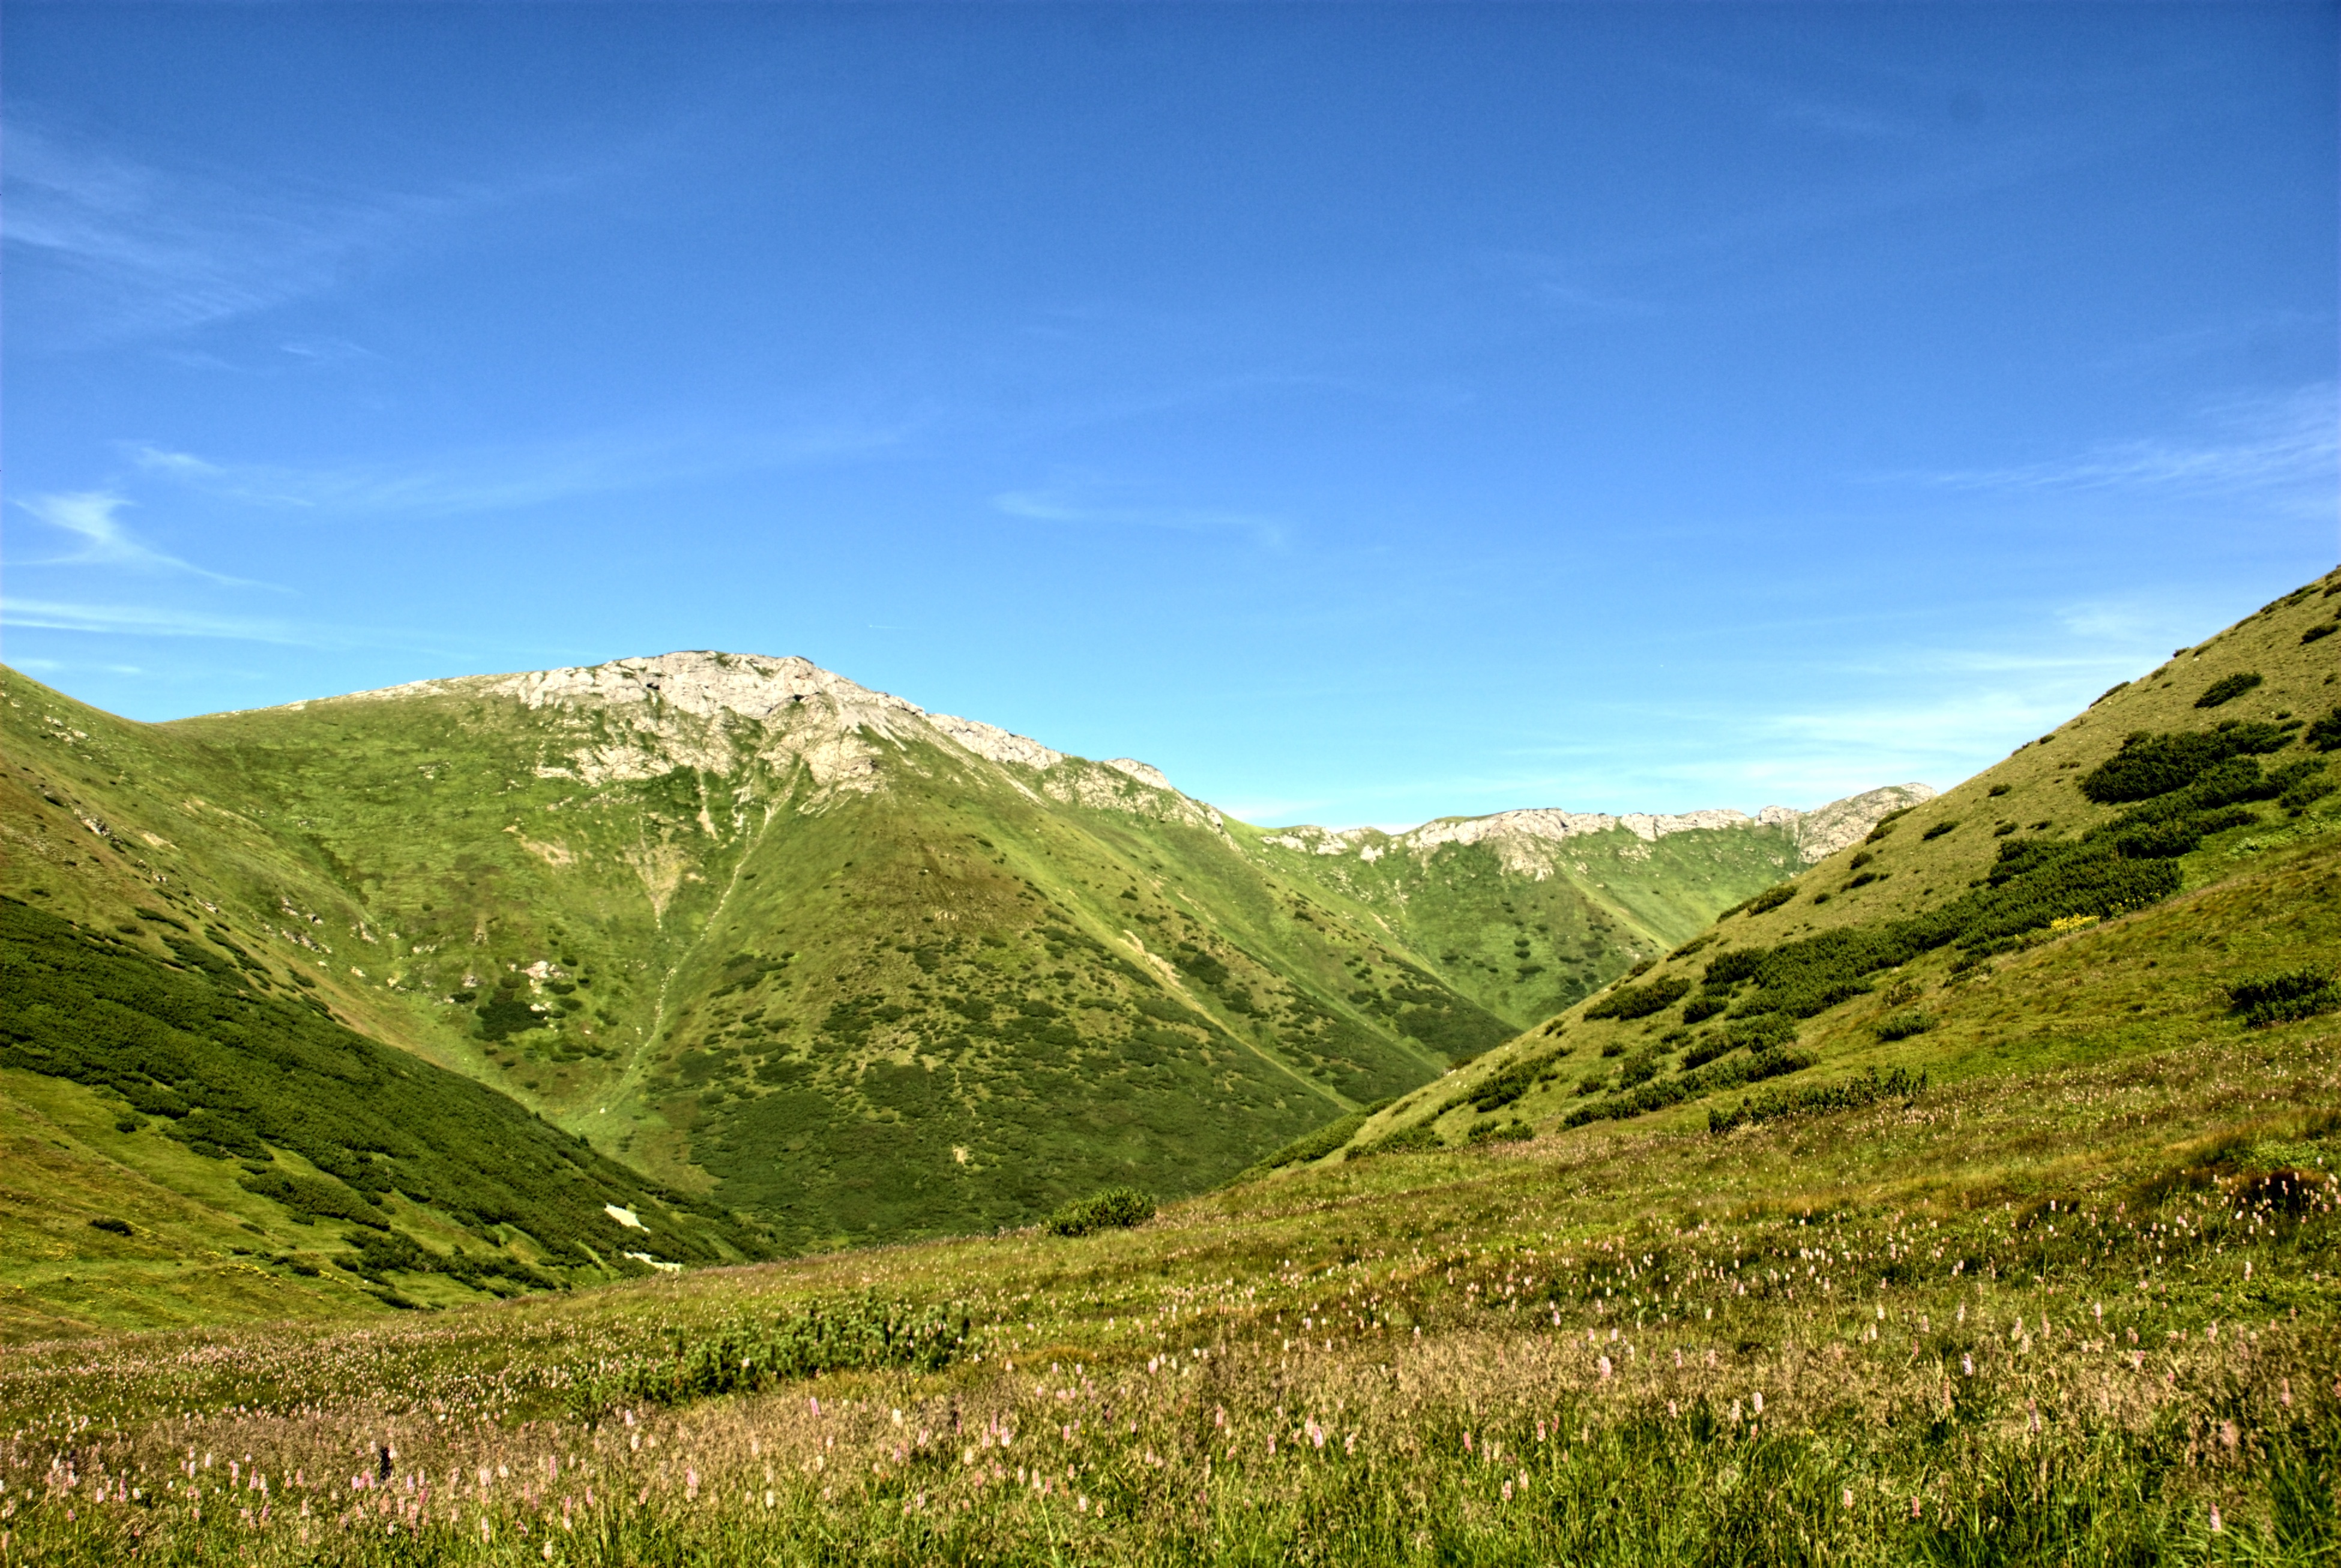
landscape, nature, grass, mountain, sky, meadow, hill, view, valley, mountain range, pasture, highland, ridge, top view, mountains, alps, grassland, plateau, fell, loch, ecosystem, tatry, slovakia, rural area, landform, mountain pass, tourists valley koperszad w, geographical feature, mountainous landforms